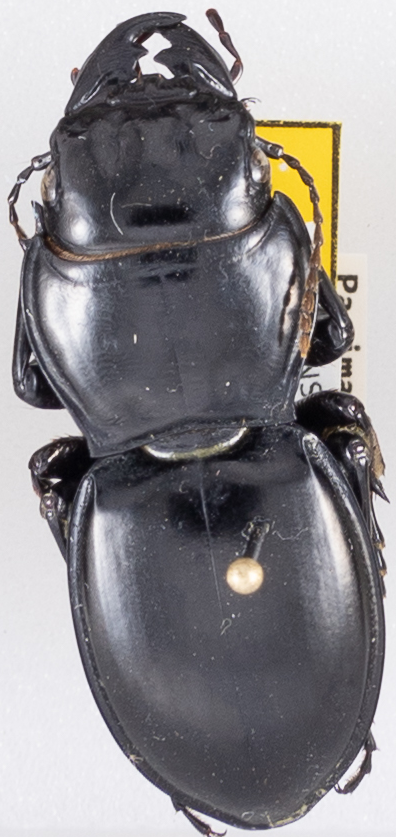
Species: Pasimachus californicus
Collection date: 2022-08-29
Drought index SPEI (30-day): -1.28
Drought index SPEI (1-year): -0.144
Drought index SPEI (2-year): -0.1